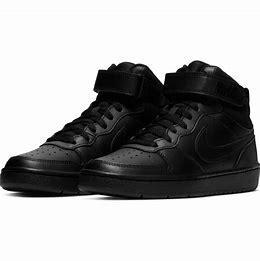
Brand: Nike
Model: Court Borough Mid 2